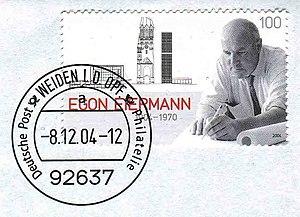
Egon Eiermann, né le 29 septembre 1904, à Neuendorf près de Potsdam et mort le 20 juillet 1970, à Baden-Baden, est l'un des plus éminents architectes allemand dans la seconde moitié du XXᵉ siècle.